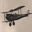
Label: airplane